Intellectual movements in Iran

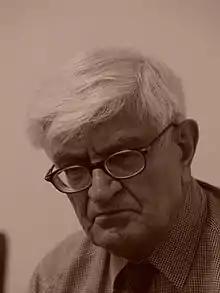
Prof Moslem Bahadori, one of the pioneering figures in modern Iranian medicine

There are several intellectual figures who continue to be very influential in Iranian society, while they do not belong to any of the above-mentioned philosophical circles: